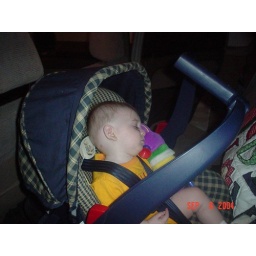
090804 markus in car seat (1)